Lucario

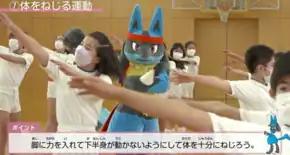
In Japan, Lucario has been used to promote fitness programs, such as radio calisthenics.

Lucario has been featured in several forms of merchandise, including figurines, plush toys, and the "Pokémon Trading Card Game". Copies of "Pokémon White" sold at Target stores, including a promotional code to acquire Lucario early in the game. Lucario has also been a part of the third wave of amiibo, with its figure released on January 22, 2015, in Japan, and as a Toys "R" Us-exclusive beginning in February 2015 in North America. Nanoblock kits and gallery figures have been also made. As part of a partnership with Nintendo, Japan Post Insurance has used Lucario as an ambassador to promote radio calisthenics to children. Lucario has been used in similar promotions across Japan in order to encourage fitness.